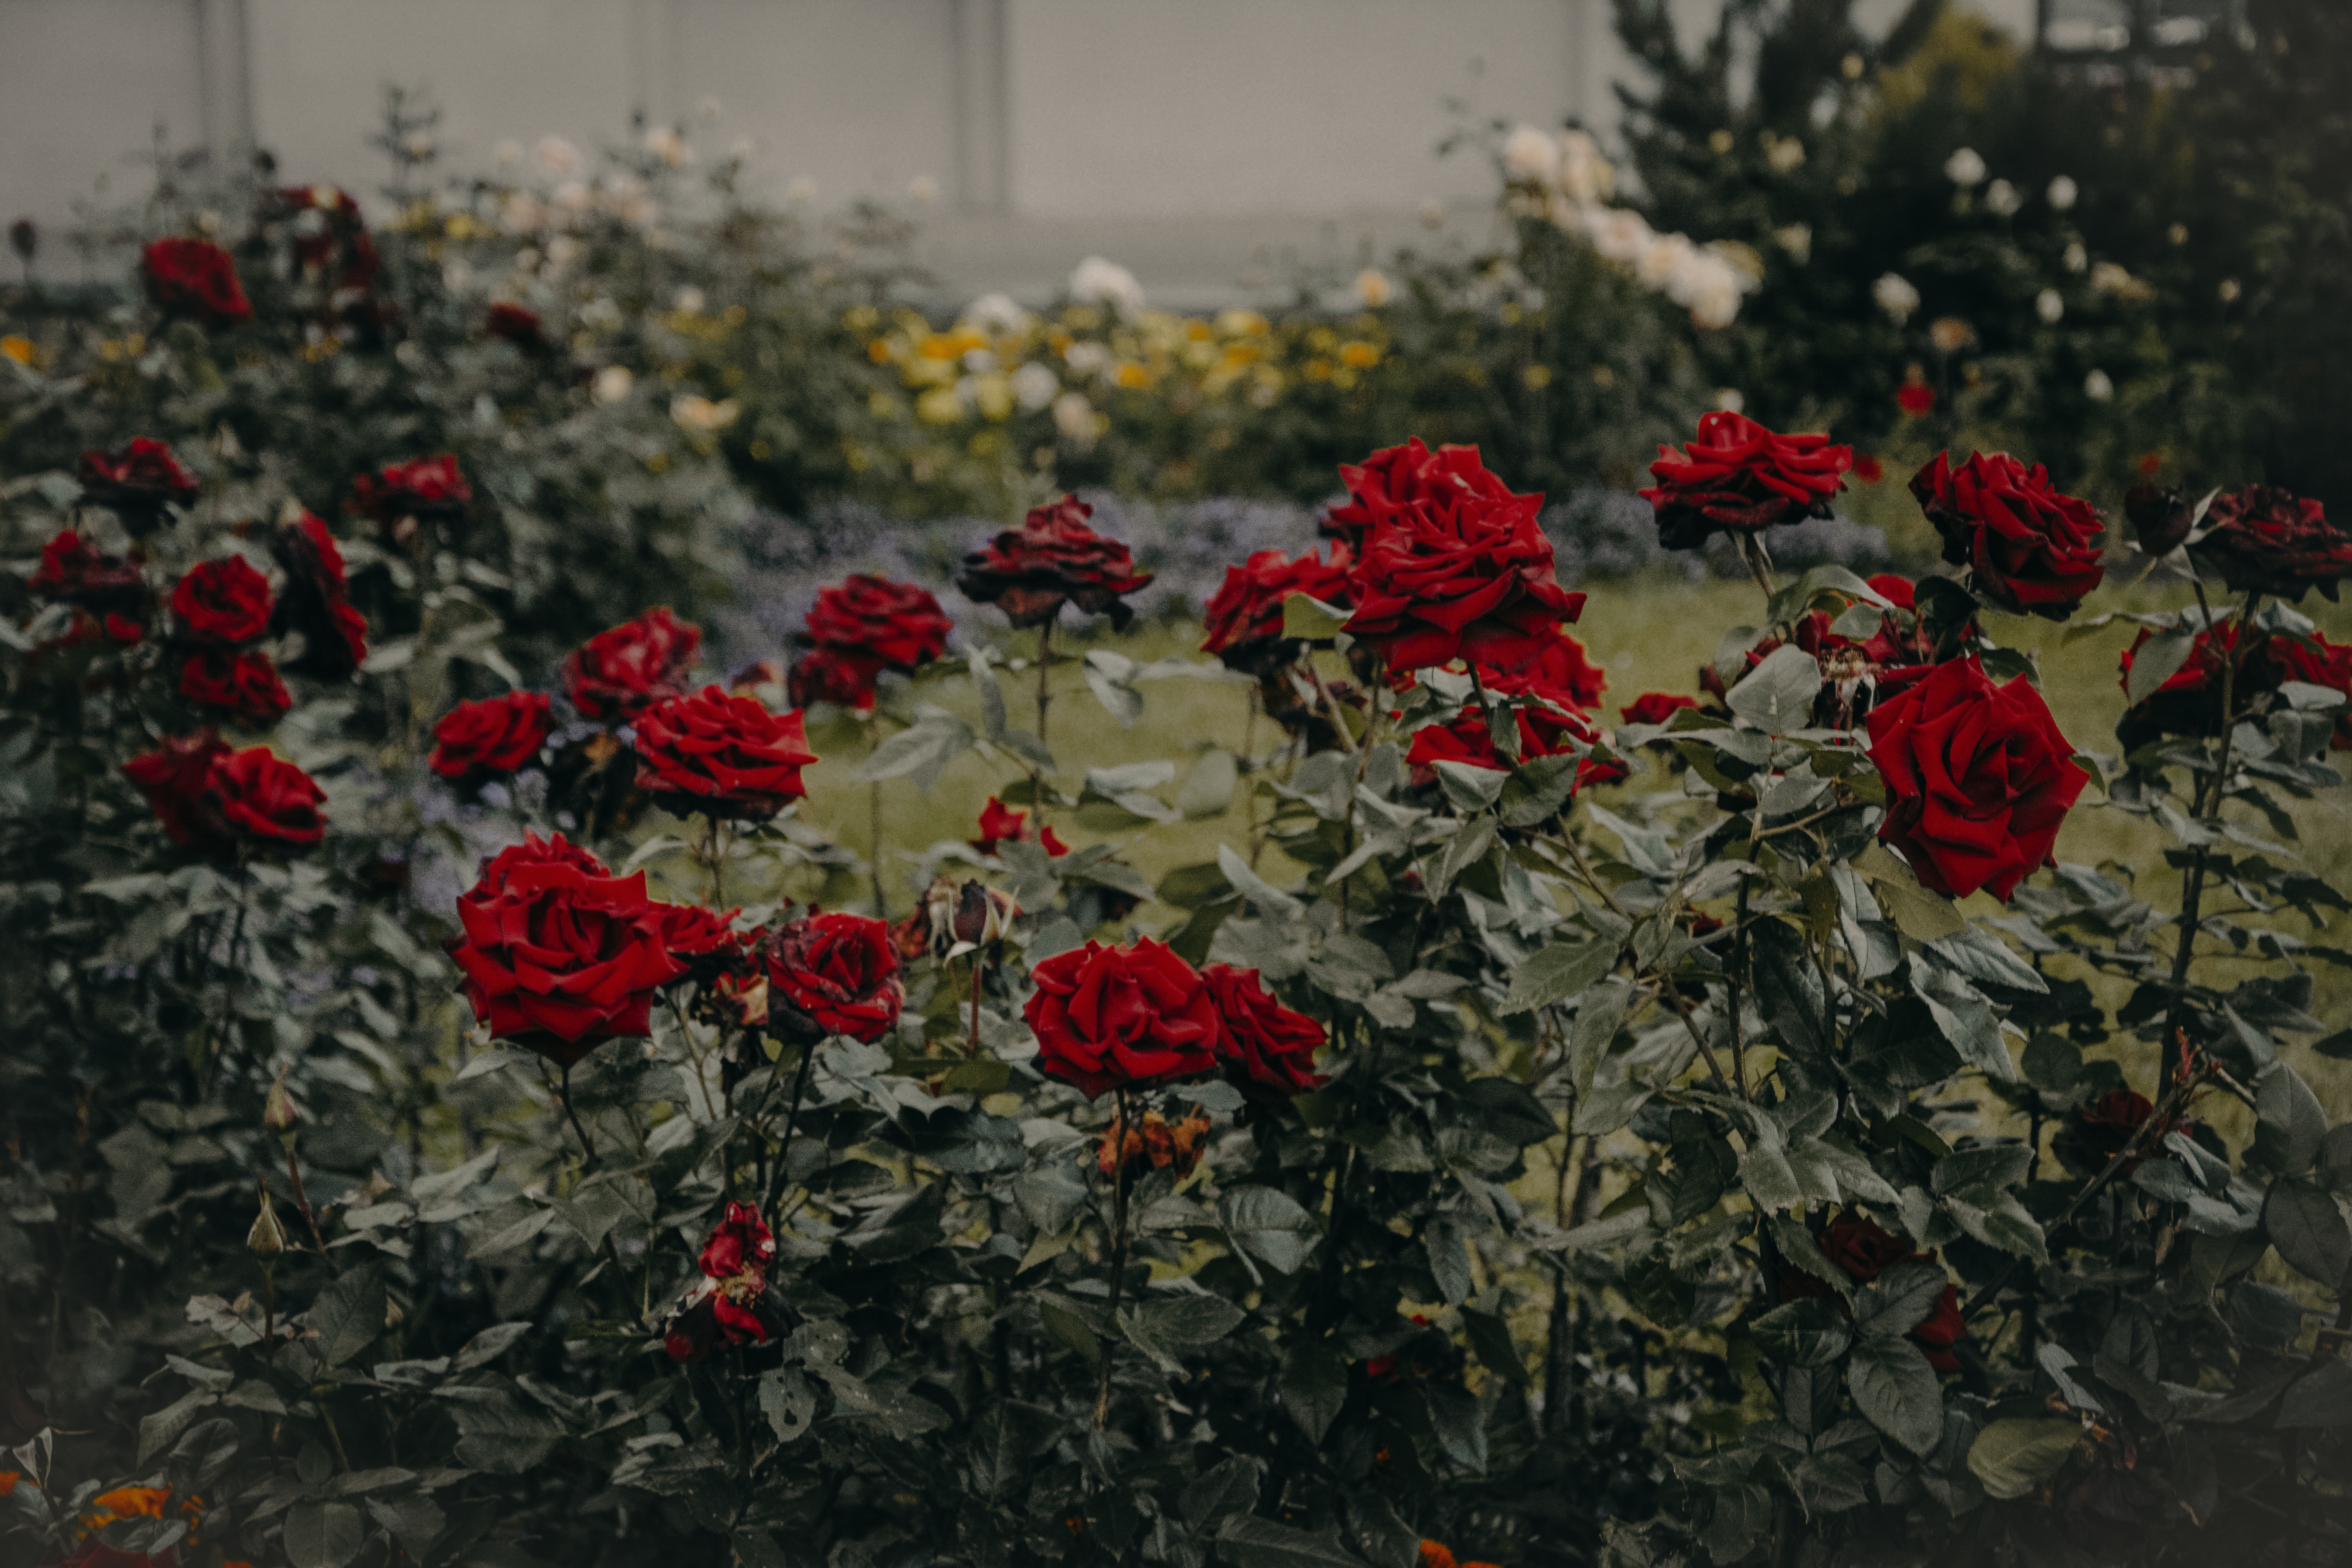
flower, plant, rose family, flowering plant, rose, garden roses, flora, rose order, shrub, spring, petal, annual plant, floristry, autumn